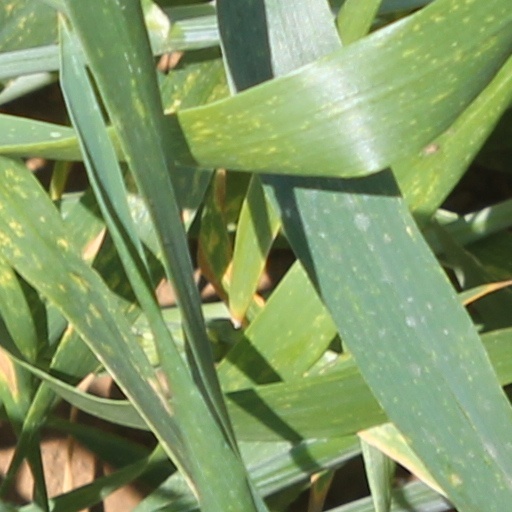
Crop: wheat